Mohammad-Javad Haghshenas

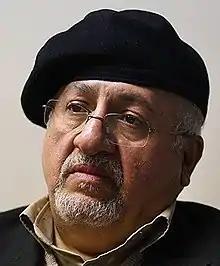

Mohammad-Javad Haghshenas is an Iranian journalist and reformist politician who is member of City Council of Tehran.